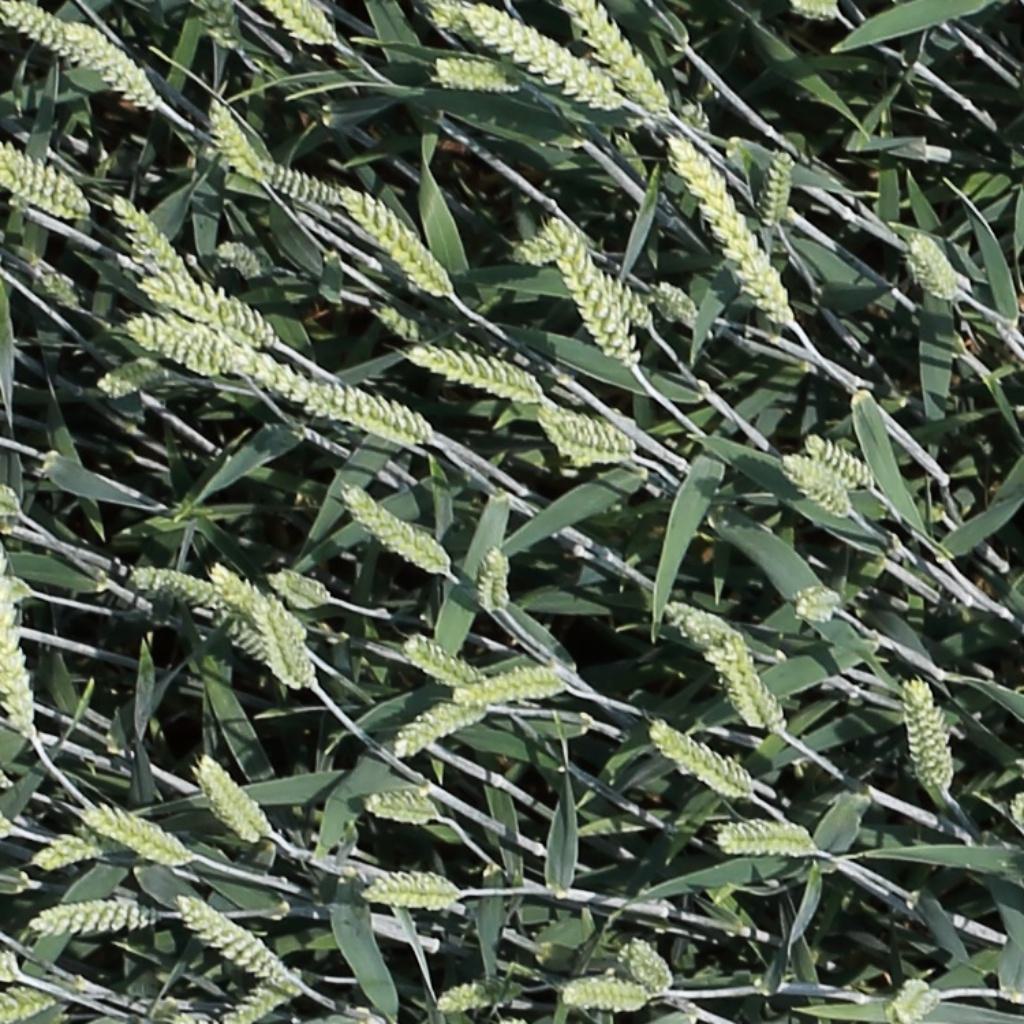
Country: Switzerland
Location: Usask
Wheat development stage: Filling